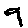
Label: 9